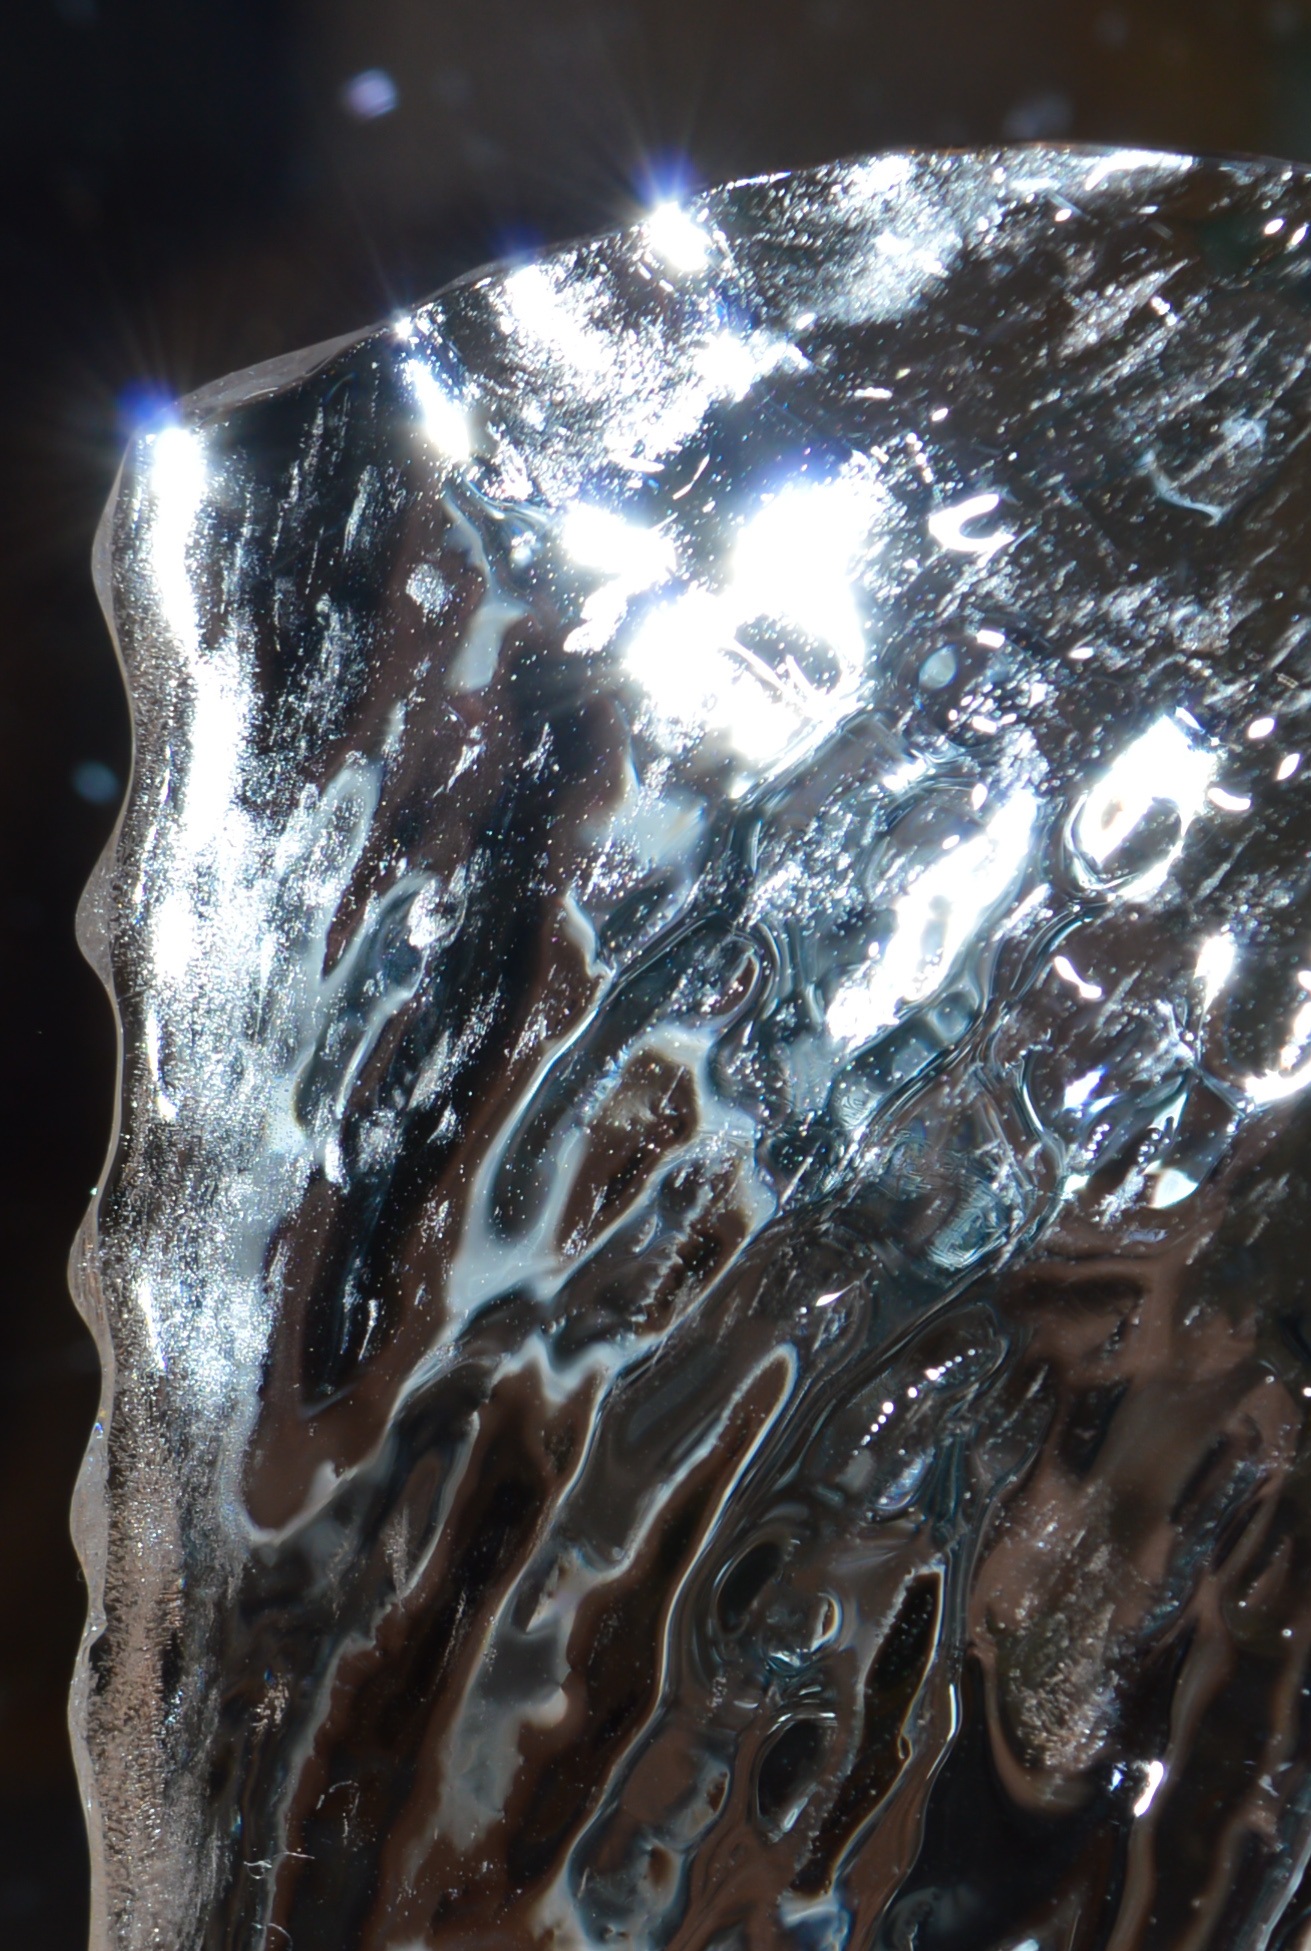
water, winter, light, glass, ice, reflection, material, sculpture, art, melting, macro photography